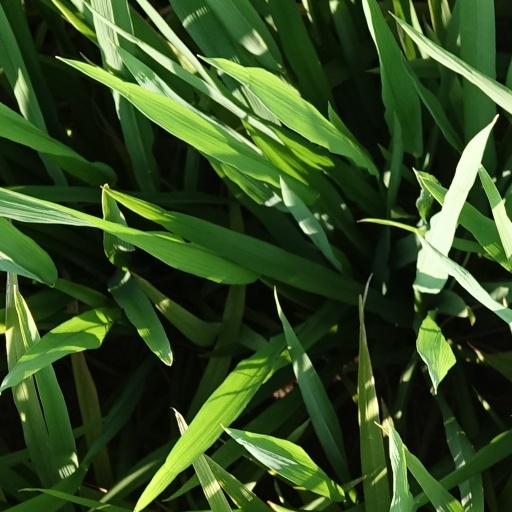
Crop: rice